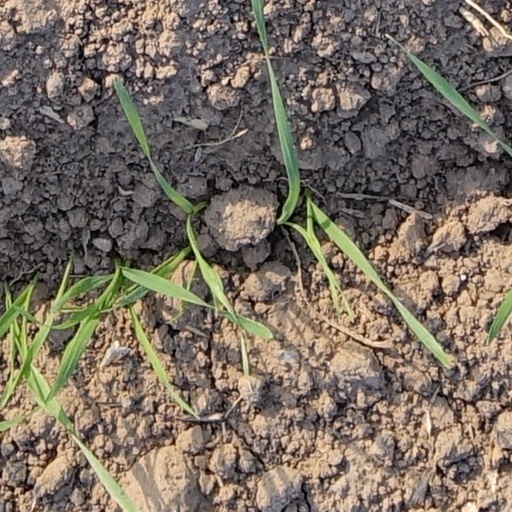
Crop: wheat